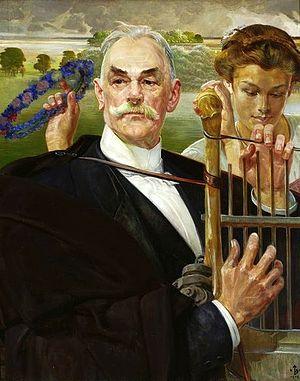
3 janvier : Légende symphonique de Marcel Orban créé aux Concerts Colonne à Paris.